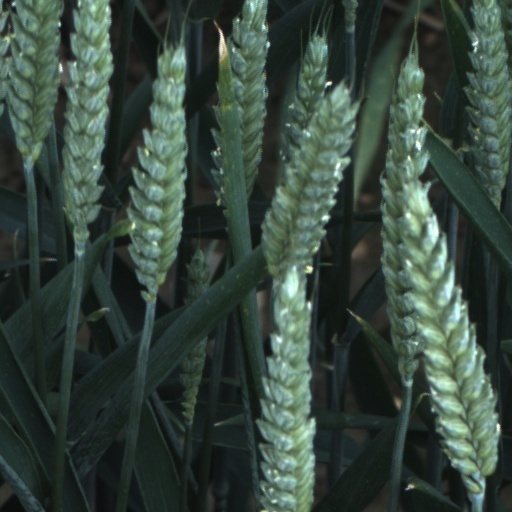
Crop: wheat